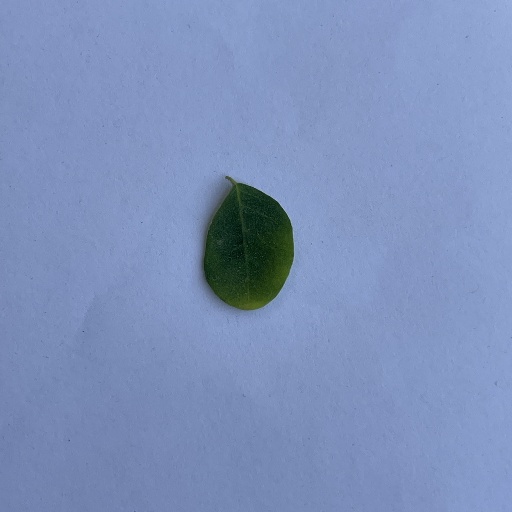
Species: Sojina
Leaf condition: Bacterial Spot